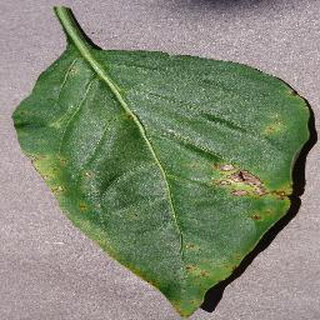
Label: bell_pepper_bacterial_spot